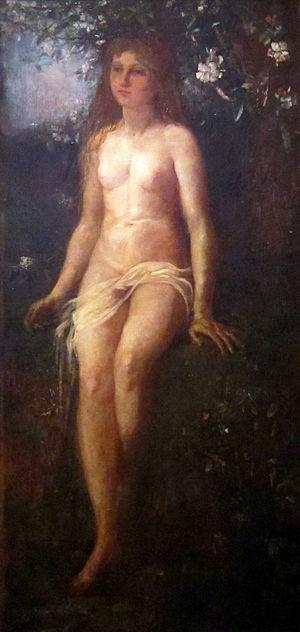
L'Âge d'Or
John LaFarge, né le 31 mars 1835 à New York et décédé le 14 novembre 1910 à Providence, est un peintre, muraliste, auteur de vitrail, décorateur et écrivain américain.